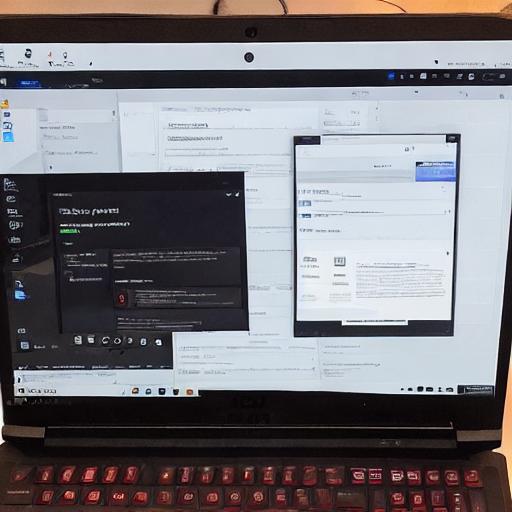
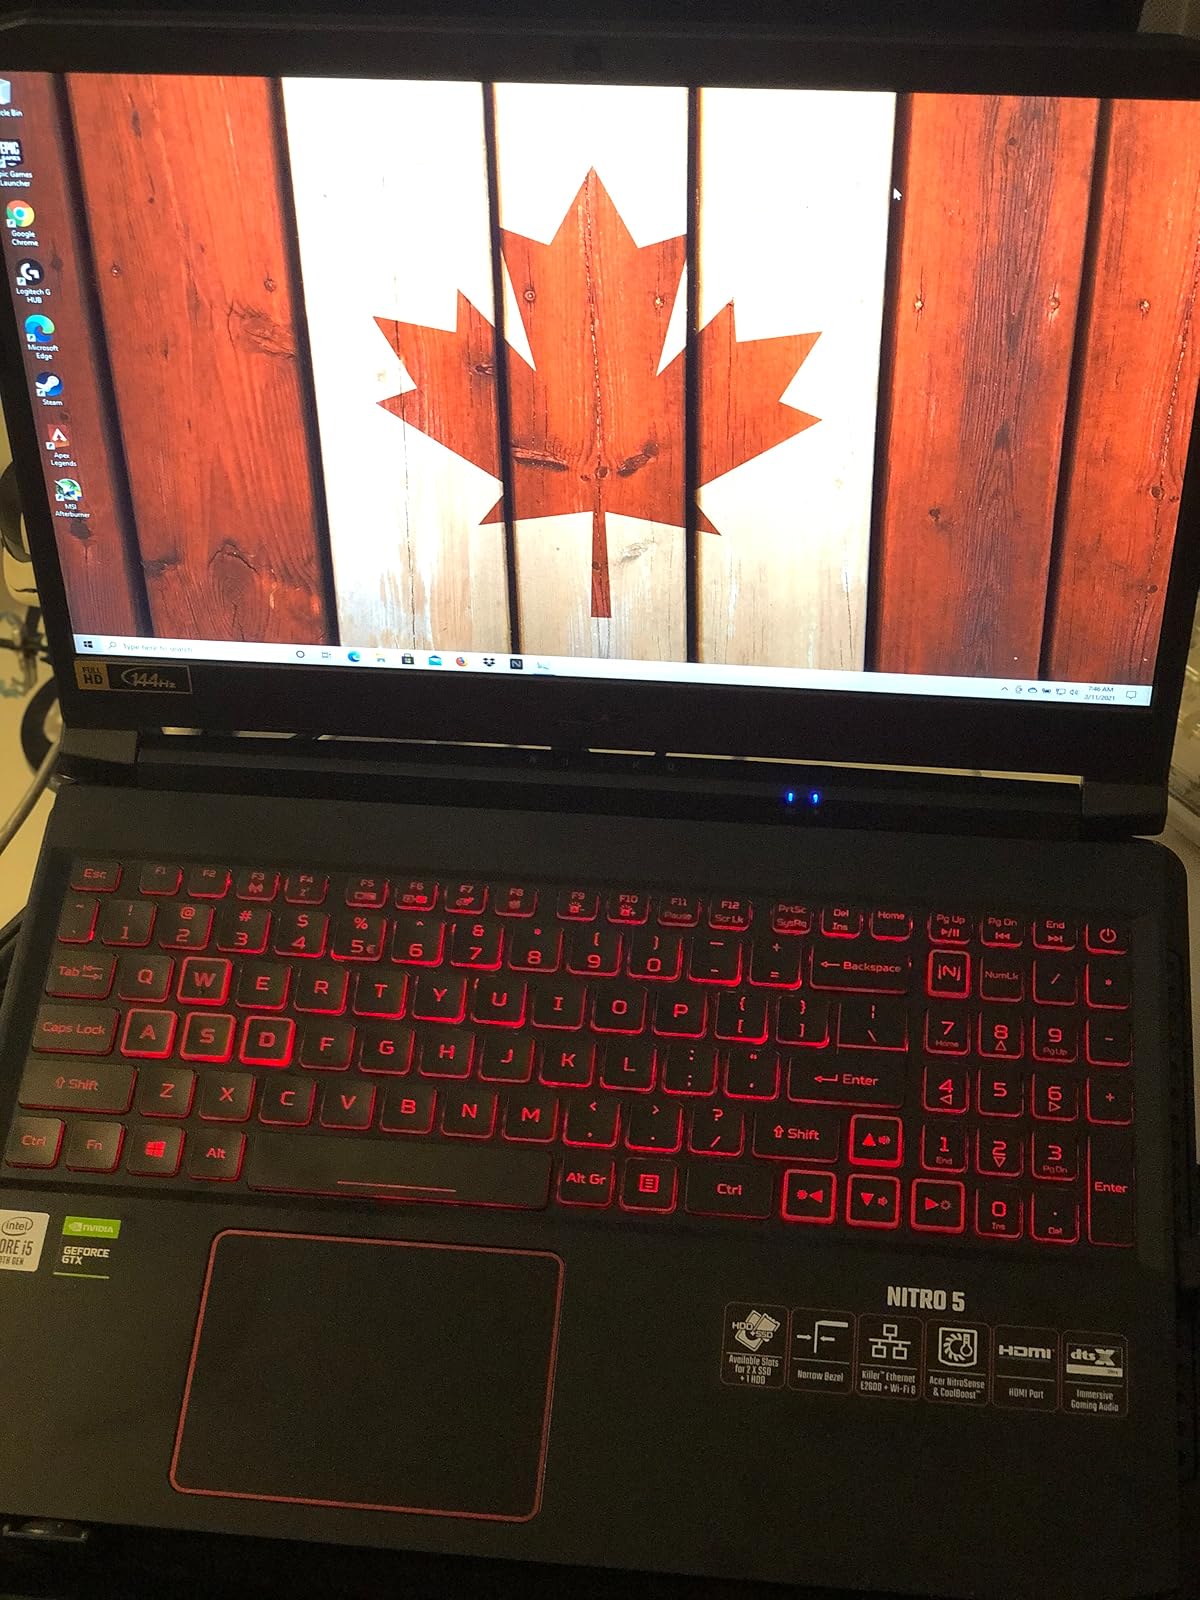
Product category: laptop
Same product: no